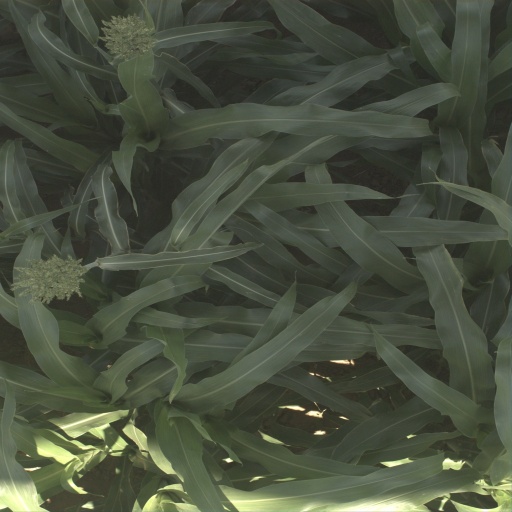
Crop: sorghum